Registrar General's Building

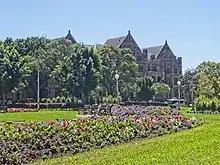
The building as viewed from Hyde Park

A three-storey Neo-Gothic sandstone-faced office building with attic storey and basement, of steel-framed construction with reinforced concrete floor and slate covered steel framed roof. The facades contain some elaborate gothic detailing to windows and good carving work to gables and over entrances. The three large gables facing Prince Albert Road are flanked by castellated corner turrets, whilst the facade to Queen's Square has a similar small gable flanked by two turrets on each side. The initials CH (Colin Hudson, stonemason), are carved into one of the string course bosses at about second-floor level on the western side return wall of the main entrance facing St. Mary's. Nearby on a small octagonal turret are the initials of his father HCH (Herbert Charles Hudson). On the eastern side of the main entrance on the east and west elevations, with initials of the architects and clerks of works. On the keystone of the arch over the main entrance are the entwined numbers 1912.